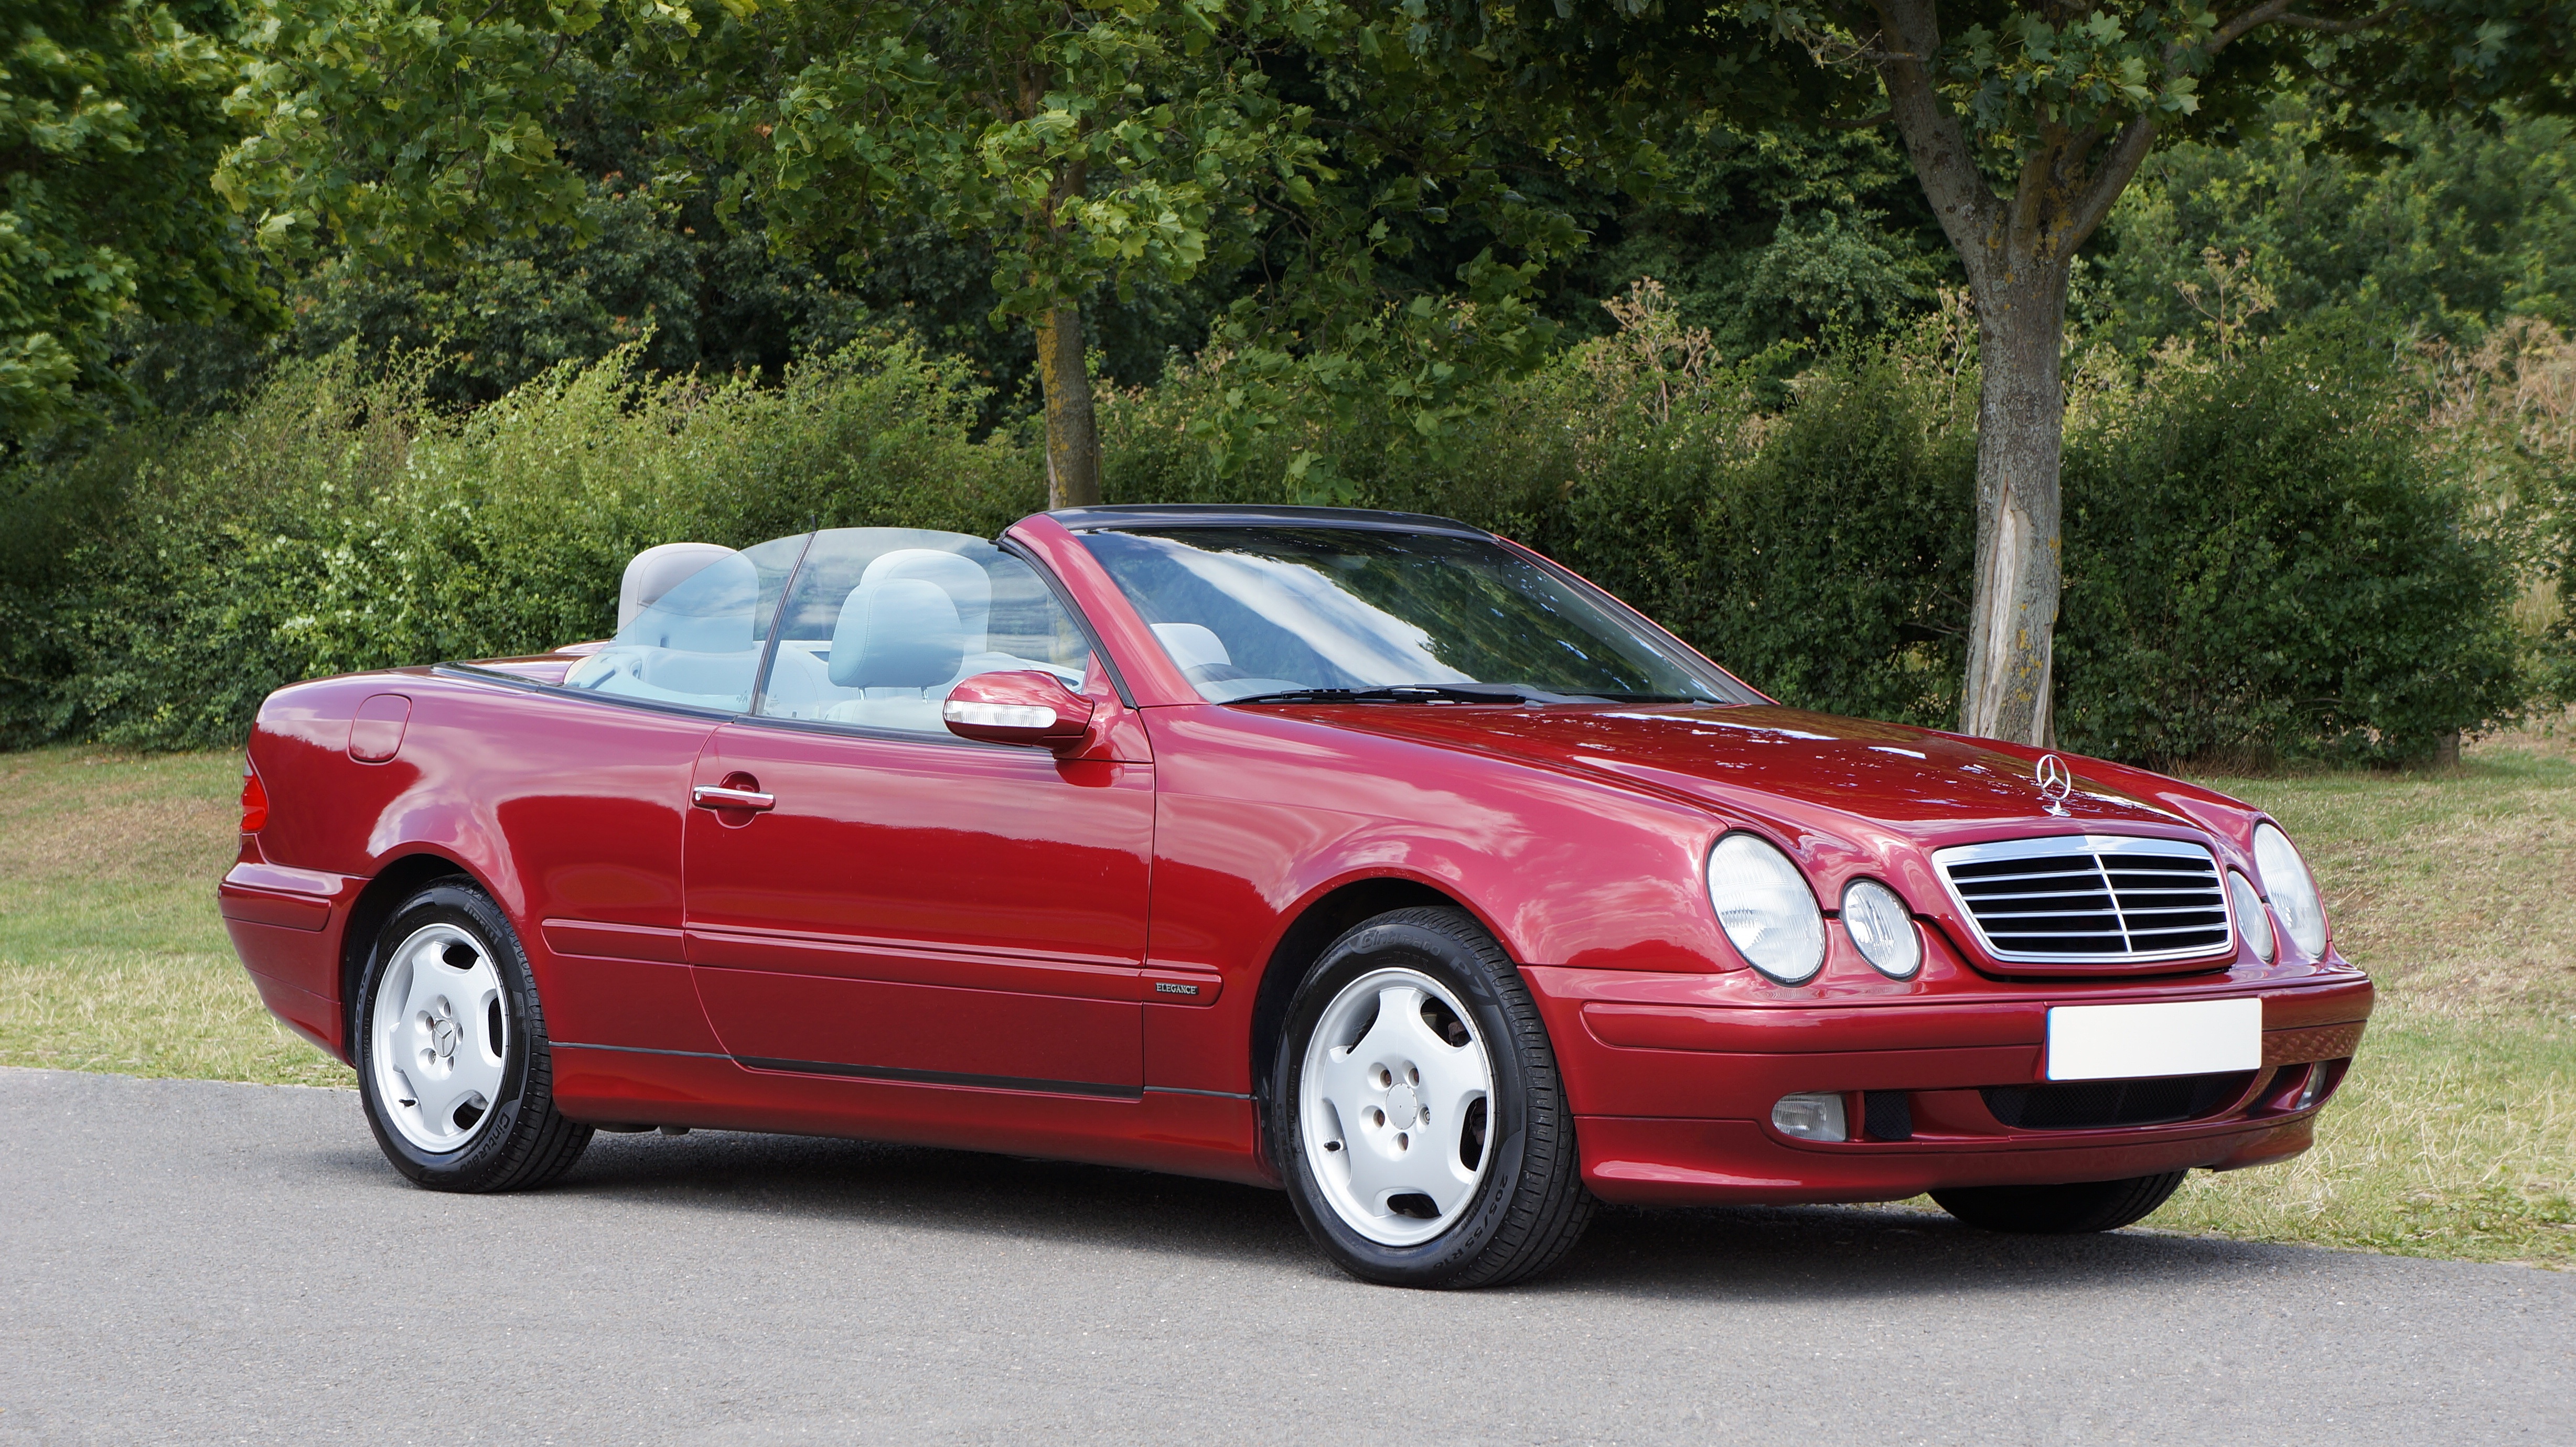
car, wheel, automobile, transport, red, vehicle, smooth, speed, bumper, luxury, performance, sedan, convertible, shiny, elegance, mercedes benz, alloy, luxury cars, land vehicle, automobile make, automotive exterior, automotive design, luxury vehicle, mercedes benz e class, mercedes benz clk class